Pierre-Augustin Hulin

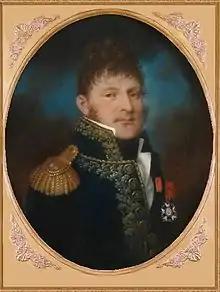
portrait miniature of Hulin

Pierre-Augustin Hulin (6 September 1758 – 9 January 1841) was a French general under Napoleon Bonaparte who took part in the storming of the Bastille, the trial of the Duke d'Enghien, and the foiling of the Malet coup.